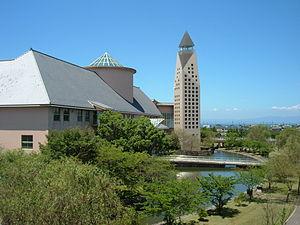
L'université préfectorale de Shiga est une université publique située dans la ville de Hikone, préfecture de Shiga au Japon. L'établissement prédécesseur de l'école est fondé en 1950, et reçoit son agrémentation comme université en 1995.